Economy of Italy

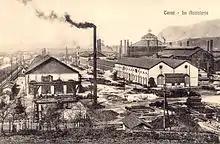
Terni steel mills in 1912

Prior to unification, the economy of the many Italian statelets was overwhelmingly agrarian; however, the agricultural surplus produced what historians call a "pre-industrial" transformation in North-western Italy starting from the 1820s, that led to a diffuse, if mostly artisanal, concentration of manufacturing activities, especially in Piedmont-Sardinia under the liberal rule of the Count of Cavour.